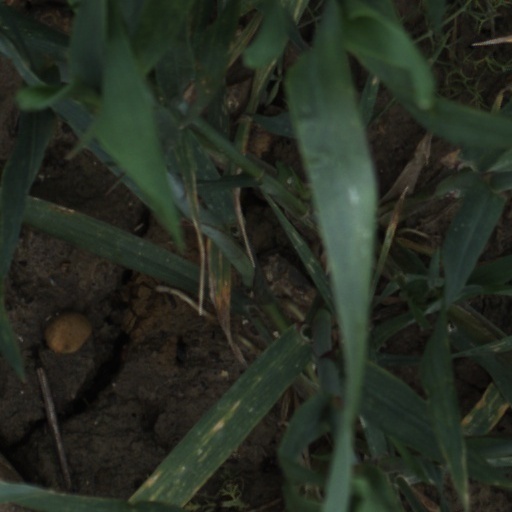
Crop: wheat